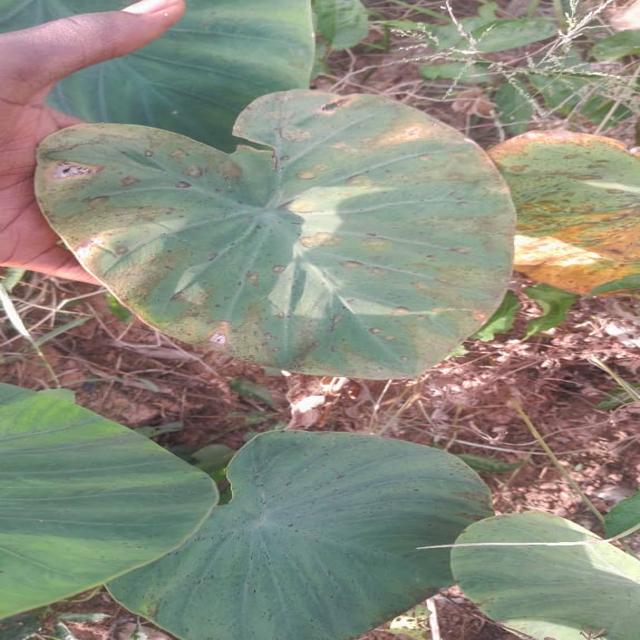
Label: Late_Blight